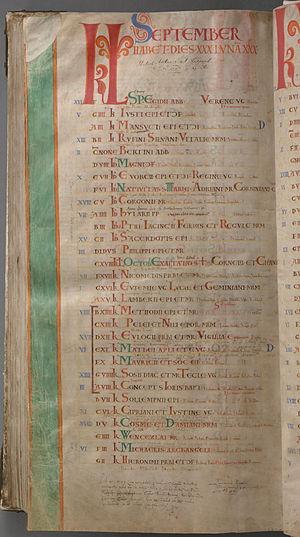
Le Codex Gigas est un manuscrit médiéval écrit au XIIIᵉ siècle par un moine bénédictin du monastère de Podlažice en Bohême et qui se trouve maintenant dans la Bibliothèque nationale de Suède. Il est également connu sous le nom de Bible du Diable en référence à l'enluminure du diable que l'on trouve au folio 290.